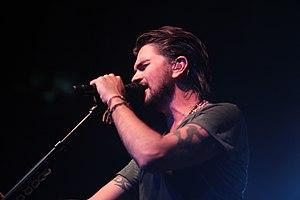
Juan Esteban Aristizábal Vásquez, alias Juanes, est un auteur-compositeur-interprète et guitariste colombien, né le 9 août 1972 à Medellín, en Colombie. Son pseudonyme vient de son premier prénom et des deux premières lettres de son second prénom. Dans sa musique, Juanes combine des rythmes colombiens comme la cumbia et le vallenato avec le rock et la pop. Entre 1987 et 1999, Juanes a été membre du groupe de heavy metal Ekhymosis. À la dissolution du groupe, Juanes a emménagé à Los Angeles afin de poursuivre une carrière solo. En 2000, son premier album solo, Fíjate bien, eu un succès commercial modéré, même s'il a remporté trois Latin Grammy Awards.